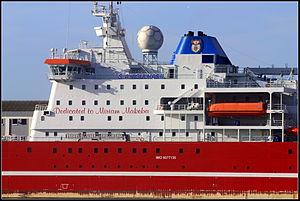
Le S.A. Agulhas II est un navire océanographique et brise-glaces d'approvisionnement polaire sud-africain du Department of Environmental Affairs. Il a remplacé, en 2012, l'ancien S.A. Agulhas.